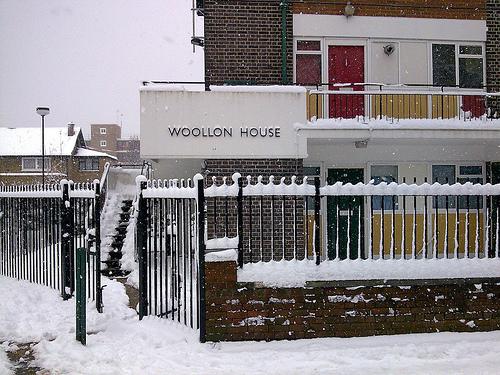
Weather: snow or frosty